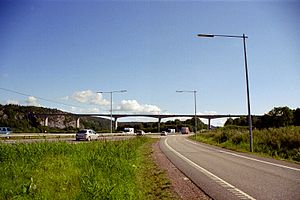
Angeredsbron
Angeredsbron
Angeredsbron er en 47 meter høj og 930 meter lang bro udenfor Göteborg i Sverige.